Chiang Wei-shui

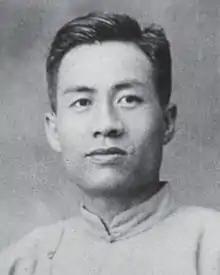

Chiang Wei-shui (6 August 1890 – 5 August 1931) was a Taiwanese physician and activist. He was a founding member of the Taiwanese Cultural Association and the Taiwanese People's Party. He is seen as one of the most important figures in Taiwan's resistance movement against Japanese rule.